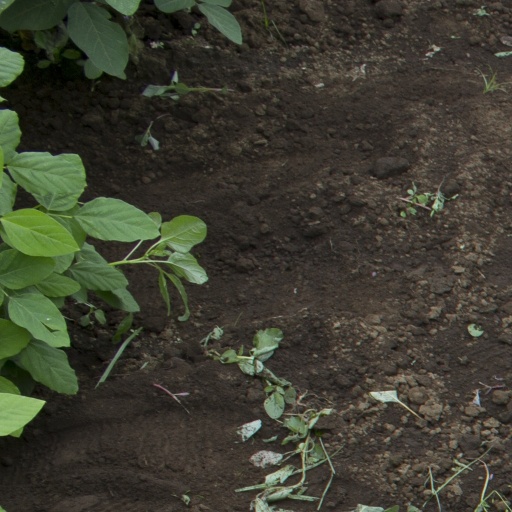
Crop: soybean